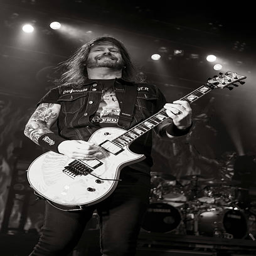
thrash metal artist of heavy metal artist performs .